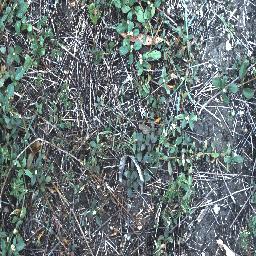
Label: negative